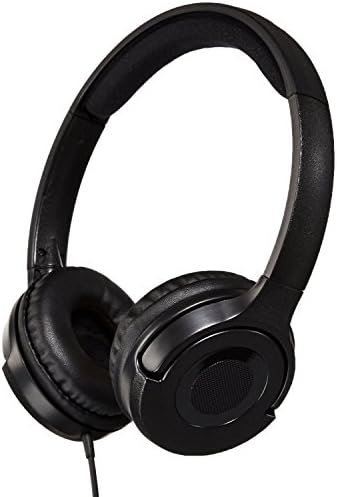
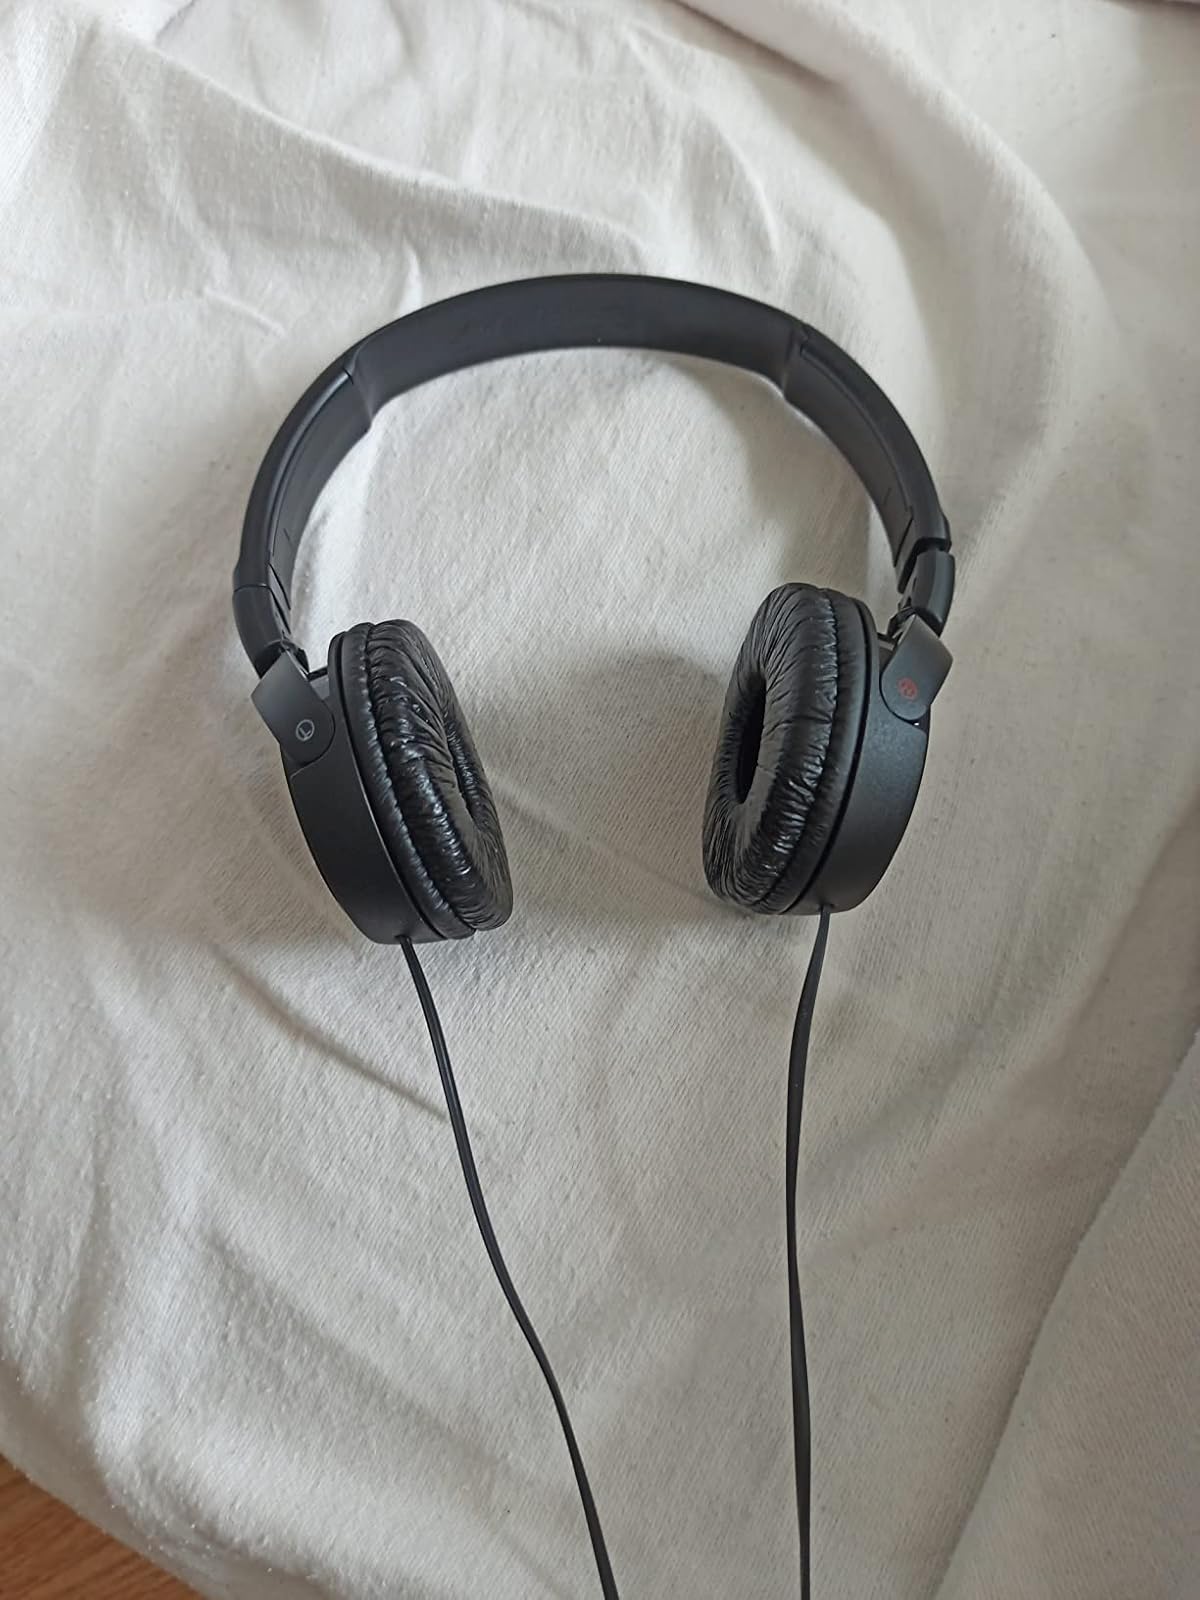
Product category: headphones
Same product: no